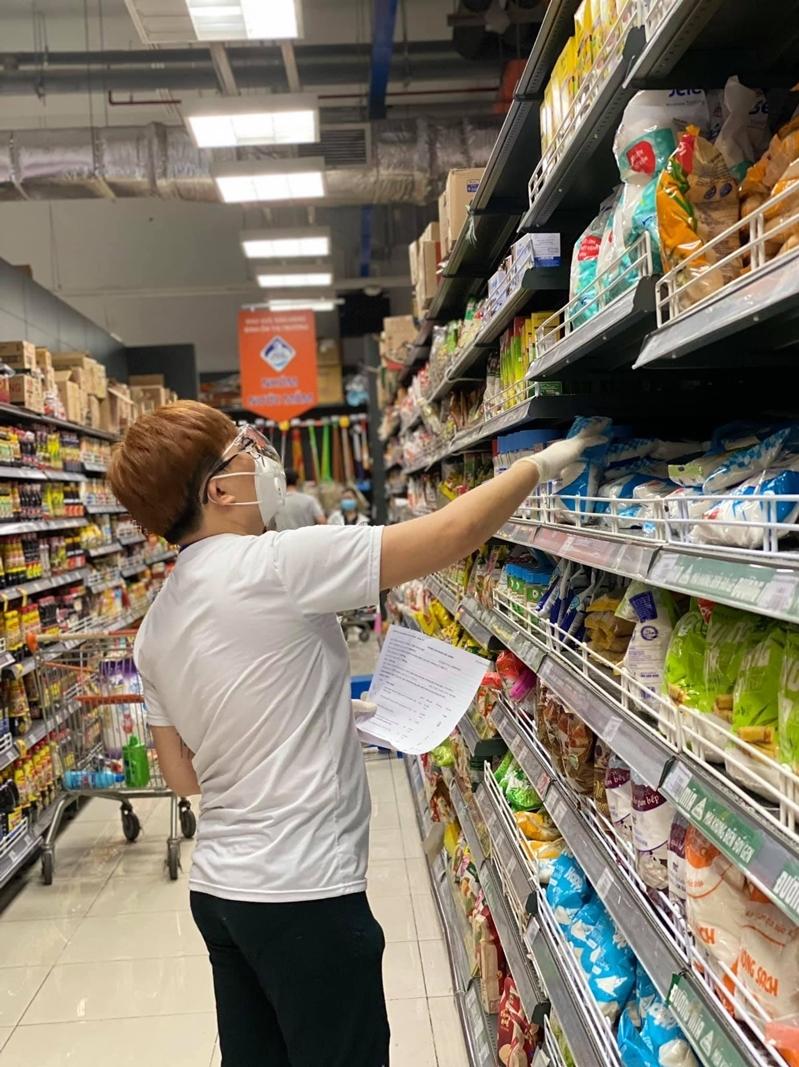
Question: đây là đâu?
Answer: đây là một siêu thị